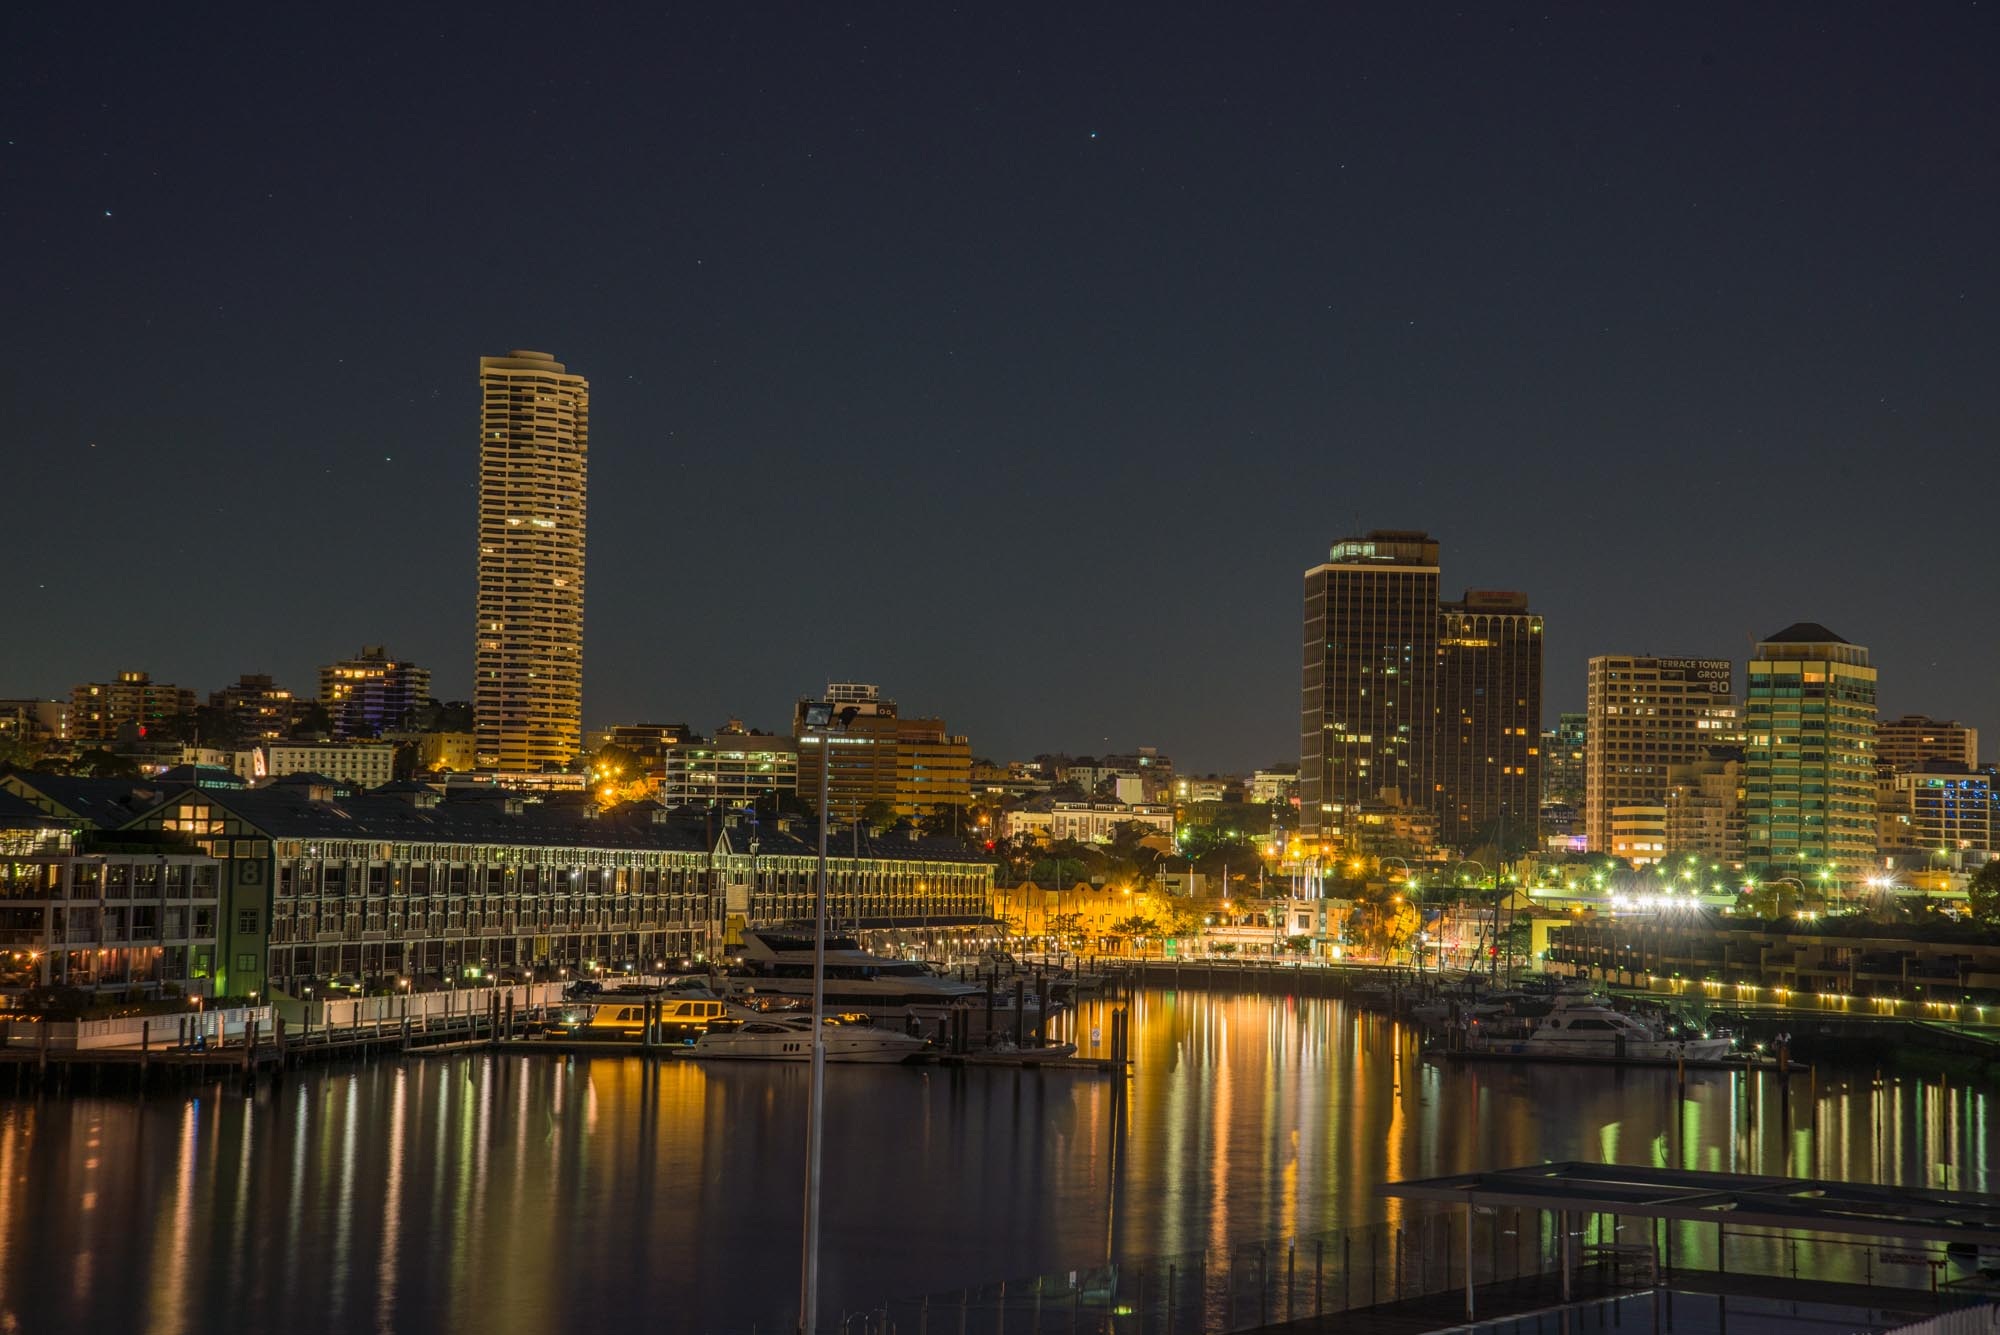
horizon, skyline, night, dawn, city, skyscraper, cityscape, downtown, dusk, evening, reflection, sydney, landmark, tower block, australia, buildings, metropolis, sydney harbour, urban area, geographical feature, human settlement, metropolitan area, pre dawn